65th Special Operations Squadron

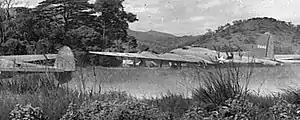
Squadron B-17 at Port Moresby.

The squadron reached Australia via Cape Town in March 1942. It was originally equipped with B-17s for combat operations. The squadron operated from bases in Australia until January 1943, when it moved to New Guinea. Between May and September 1942 the squadron replaced its B-17s with Consolidated B-24 Liberators, believed to be more suited to the long ranges of many Pacific missions. It attacked Japanese shipping in the Netherlands East Indies and the Bismarck Archipelago. It experimented with skip bombing and used this technique during the Battle of the Bismarck Sea in March 1943. During this battle, it made repeated attacks against an enemy convoy bringing reinforcements to Japanese forces in New Guinea. For this action, the squadron was awarded a Distinguished Unit Citation. During this period, the squadron also provided air support for ground forces in New Guinea. It attacked airfields and enemy installations in New Guinea, the Bismarck Archipelago, Celebes, Halmahera, Yap, Palau, and the southern Philippines.